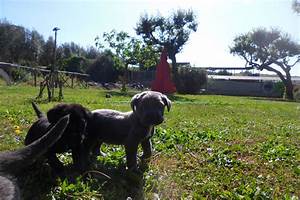
Label: cane